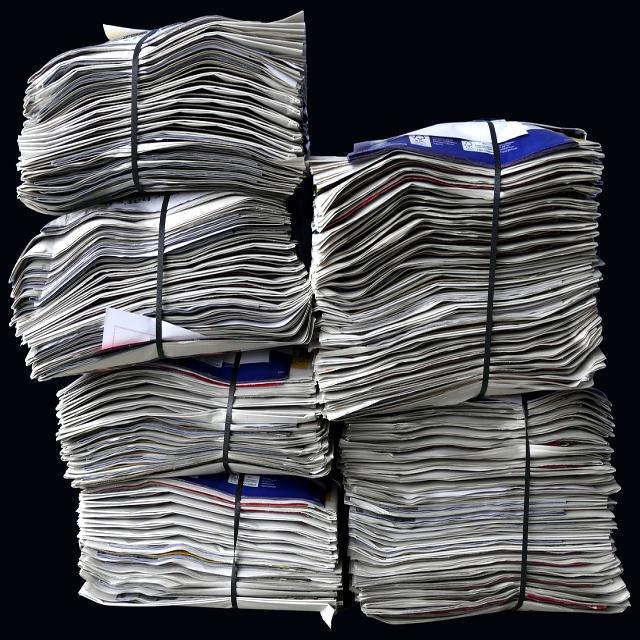
Label: Paper